Joseph Petrosino

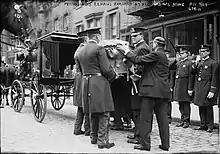
Petrosino's funeral in New York, April 1909

In 1909, Petrosino made plans to travel to Palermo, Sicily on a secret mission. A recently passed federal law allowed the U.S. government to deport any alien who had lived in the country for less than three years if that alien had been convicted of a crime in another country. Petrosino was armed with a long list of known Italian criminals who had taken up residence in the United States, and intended to get enough evidence of their criminal pasts to throw them out of the country once and for all.